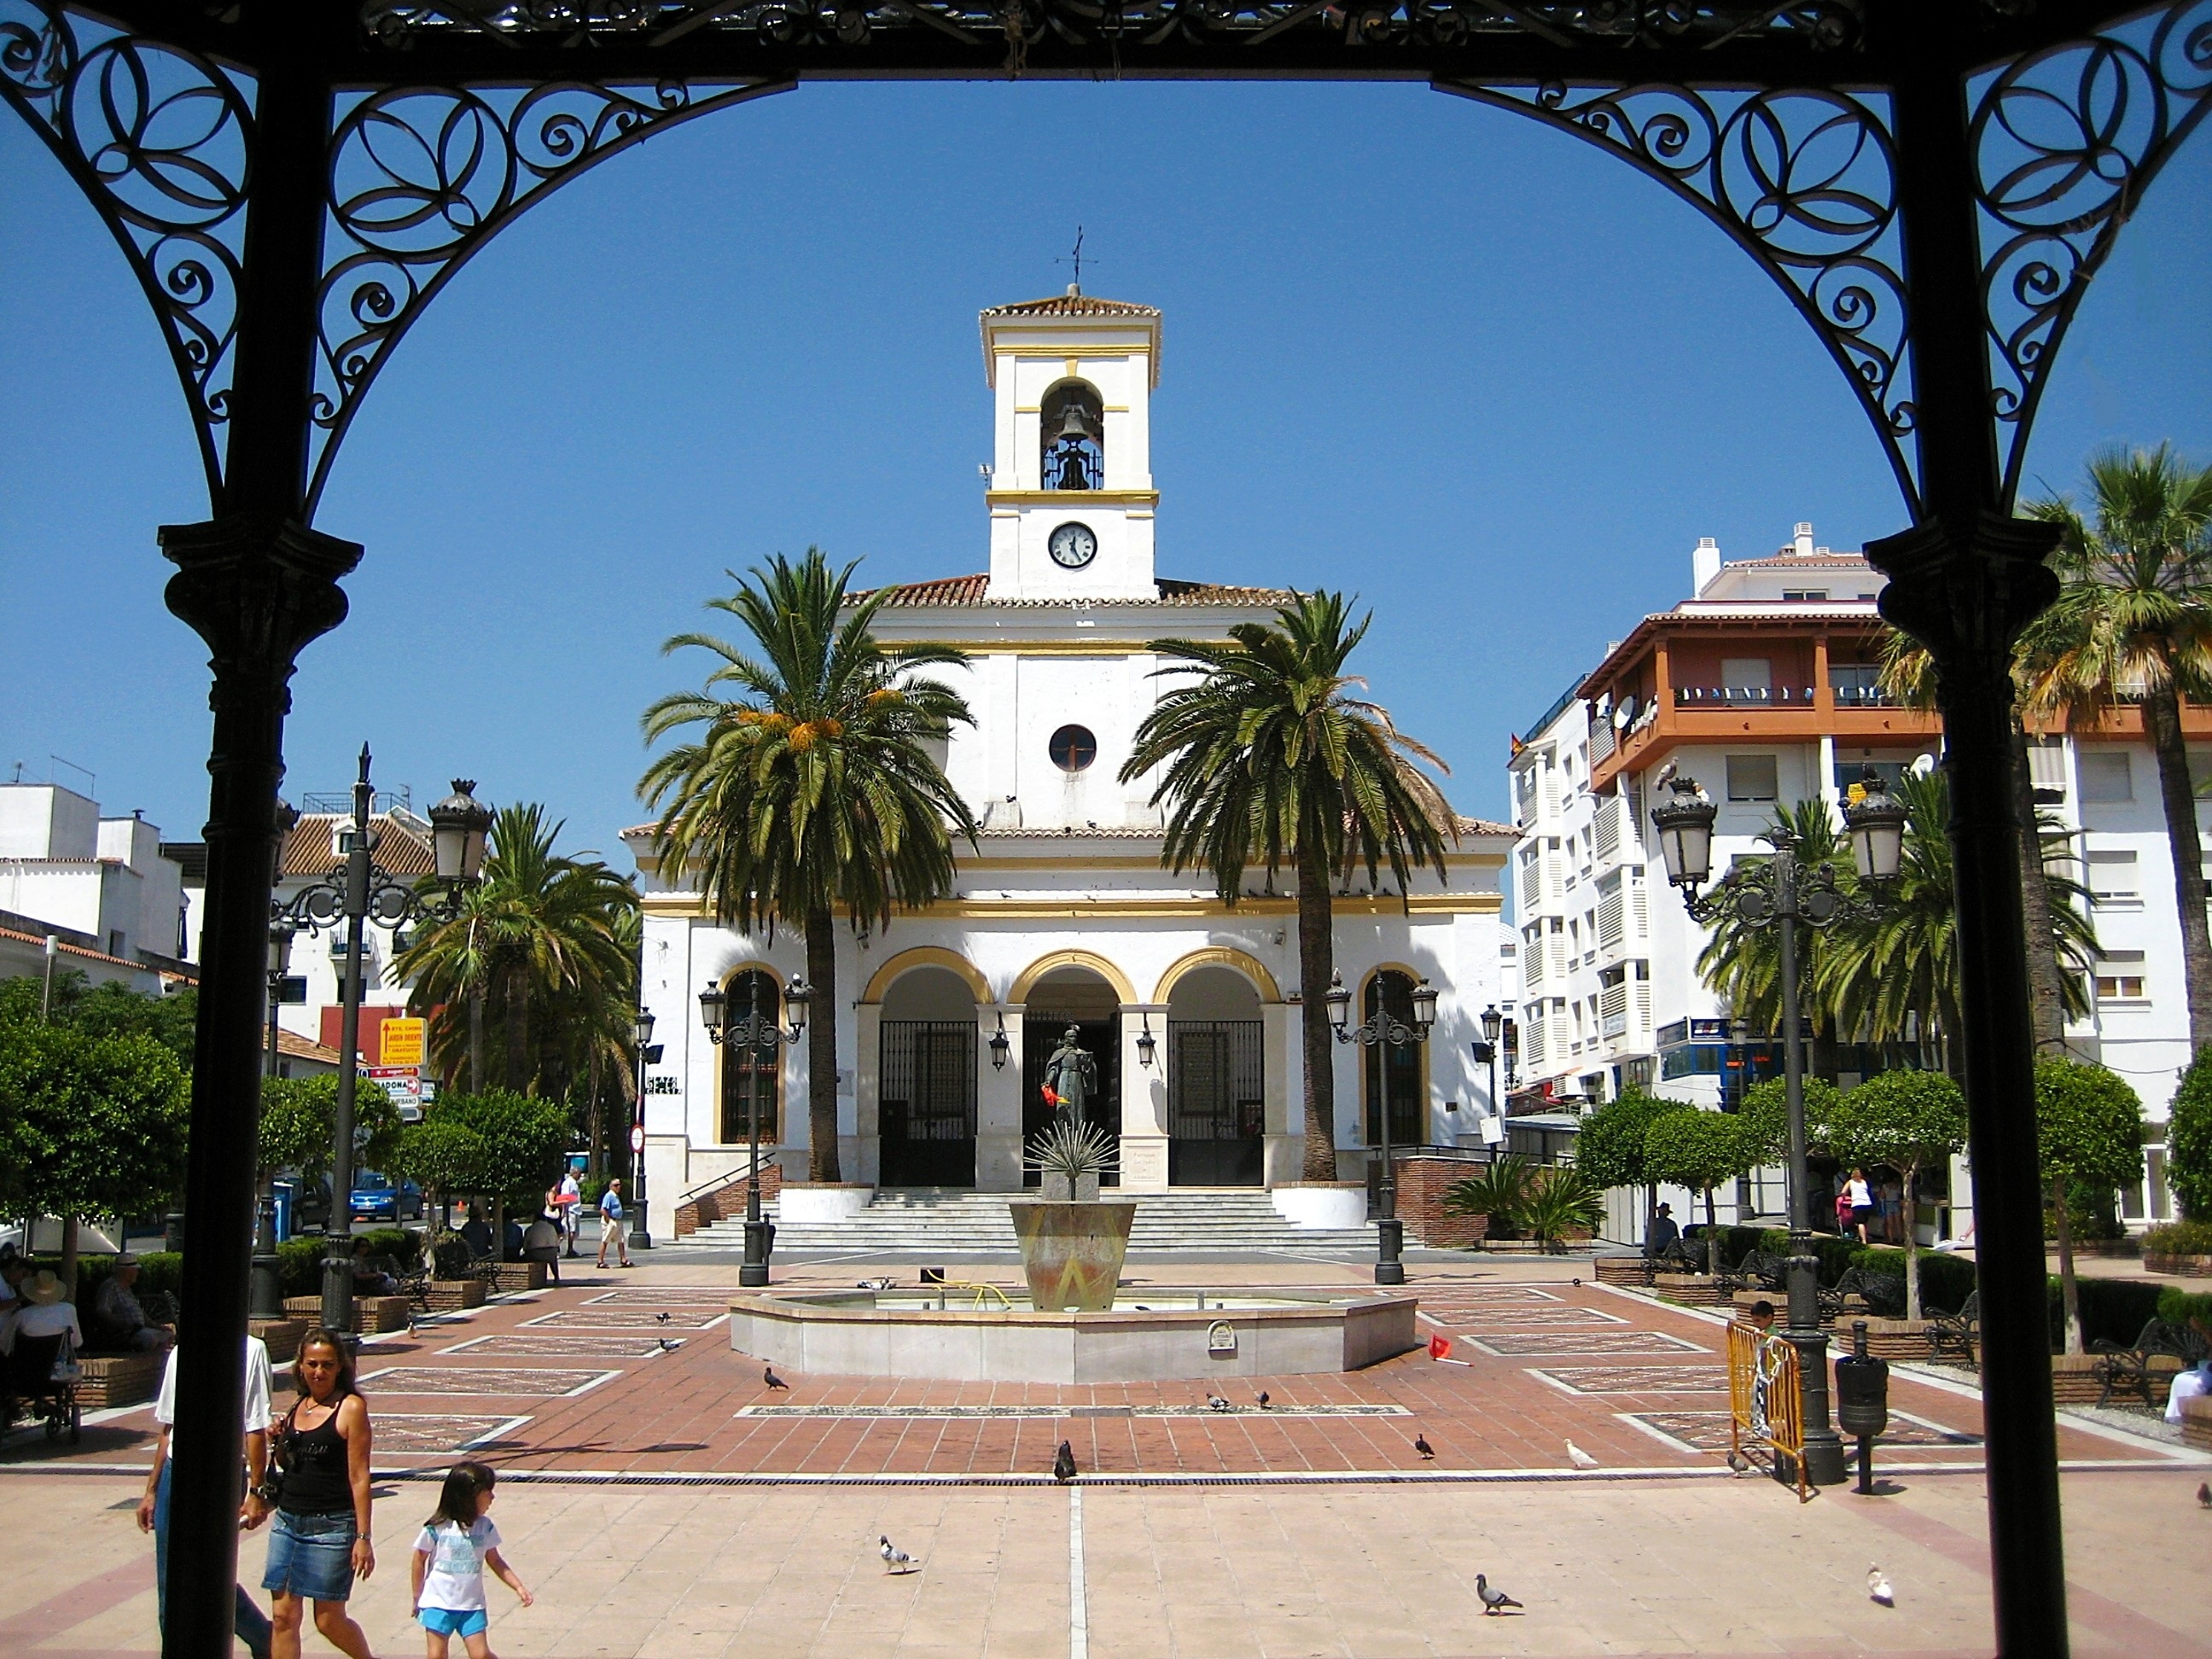
architecture, palm tree, building, palace, city, urban, monument, downtown, summer, plaza, holiday, landmark, place of worship, tourists, town square, estate, neighbourhood, market square, city centre, fontain